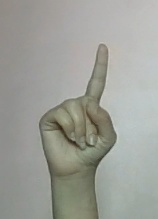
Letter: bb